Lafayette dollar

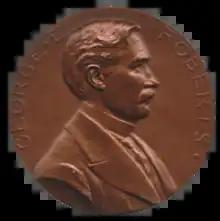
Mint Director George E. Roberts on his Mint medal designed by Chief Engraver Charles E. Barber

Once the bill passed, Bureau of the Mint Chief Engraver Charles E. Barber took personal charge of the project, seeking to avoid the delays and disputes that had marked the two previous commemoratives, the Columbian half dollar and the Isabella quarter. On March 24, 1899, Mint Director George E. Roberts wrote in a letter that the Lafayette Memorial Commission was contemplating having, on one side of the coin, a representation of the new monument. Barber responded the following day to Philadelphia Mint Superintendent Henry Boyer, referencing that letter and asking for a sketch of the monument.